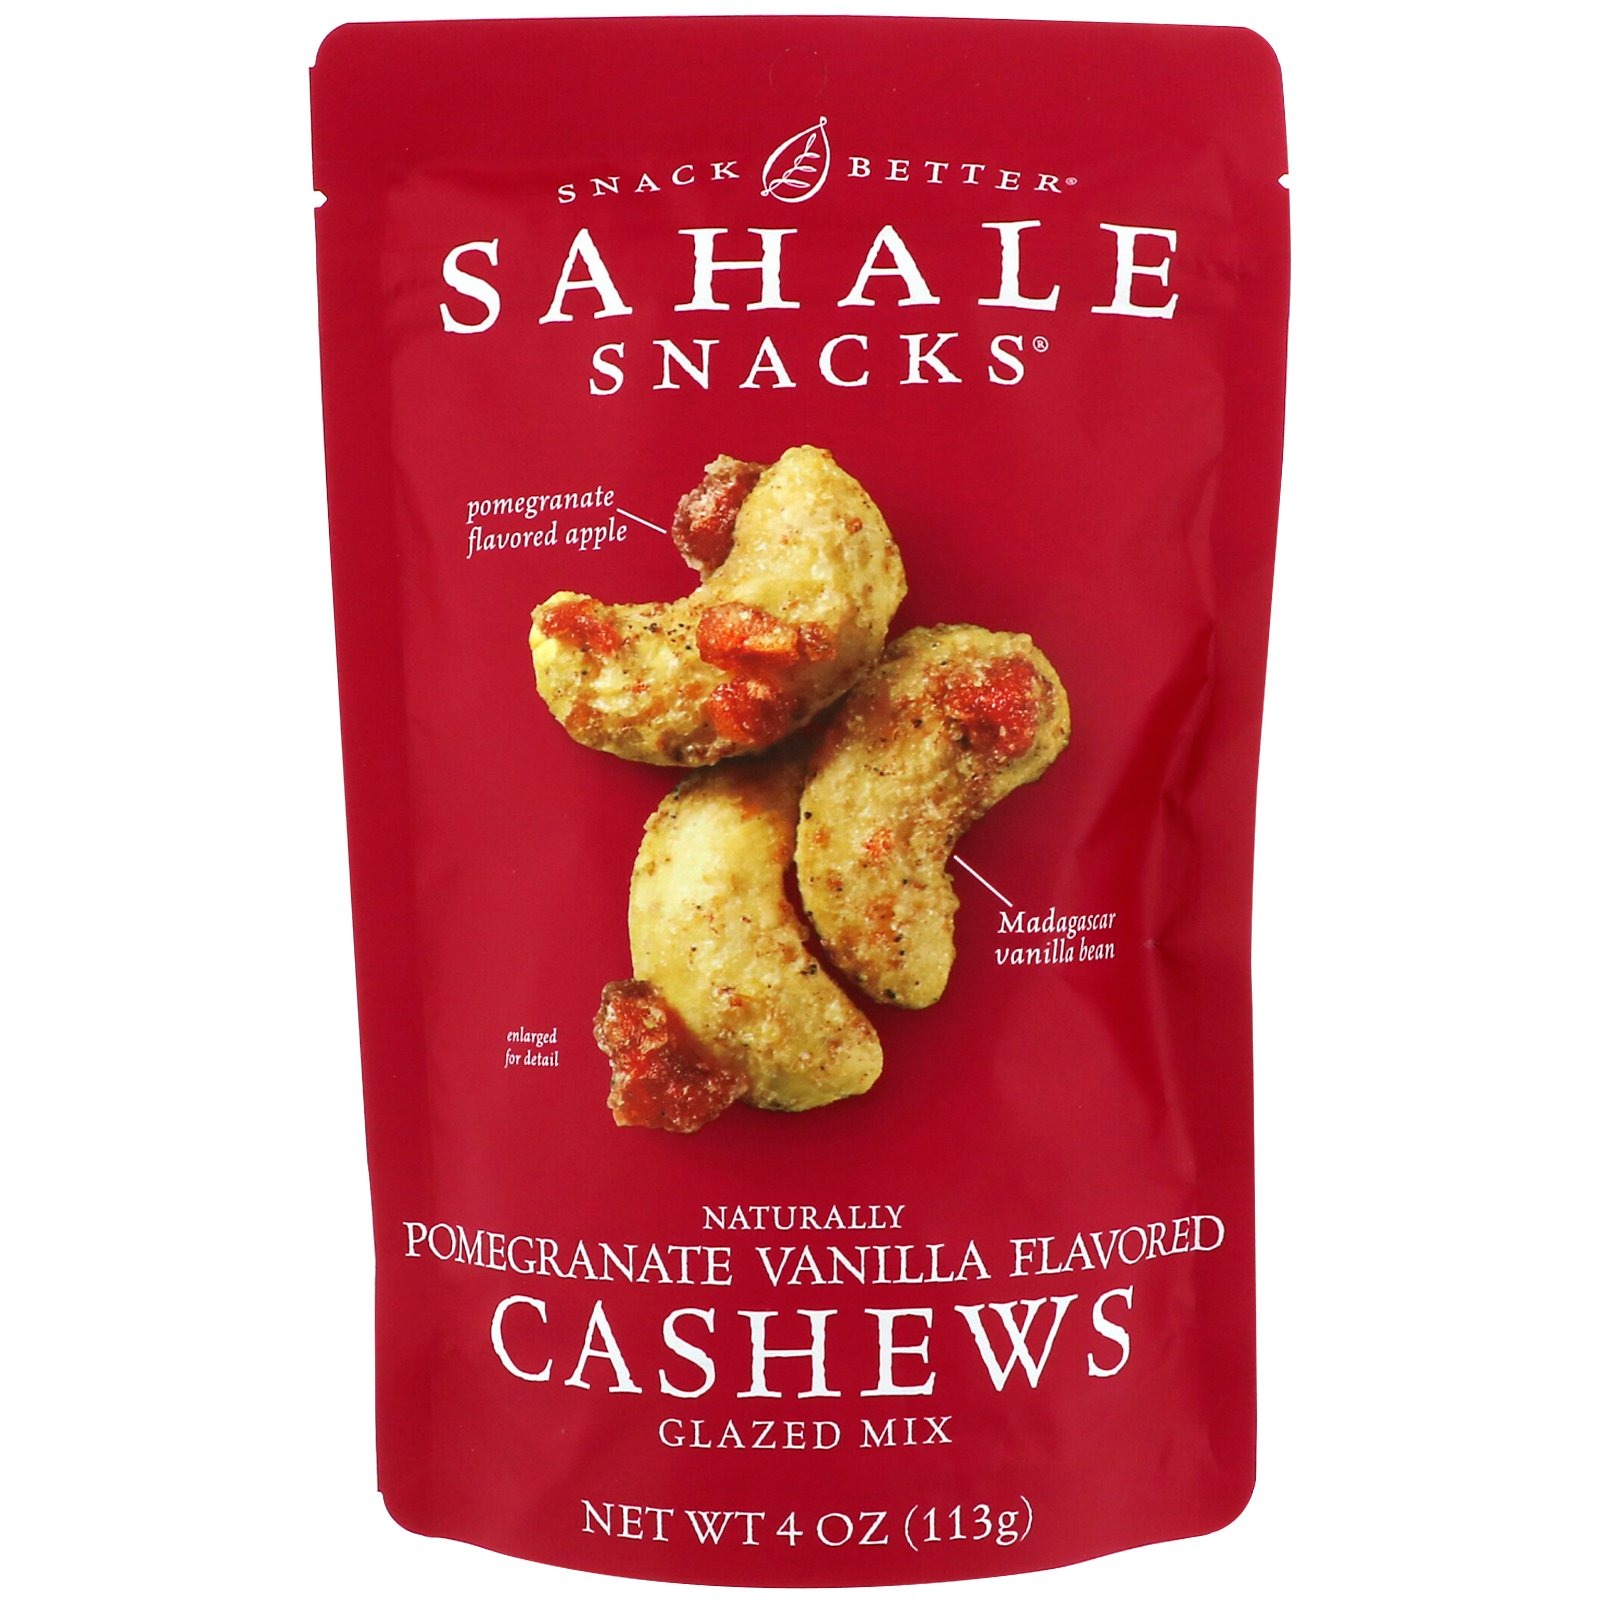
Item Name: Glazed Mix, , Naturally Pomegranate Vanilla Flavored Cashews, 4 oz- pack of 2
Value: 8.0
Unit: Ounce

Price: 11.895